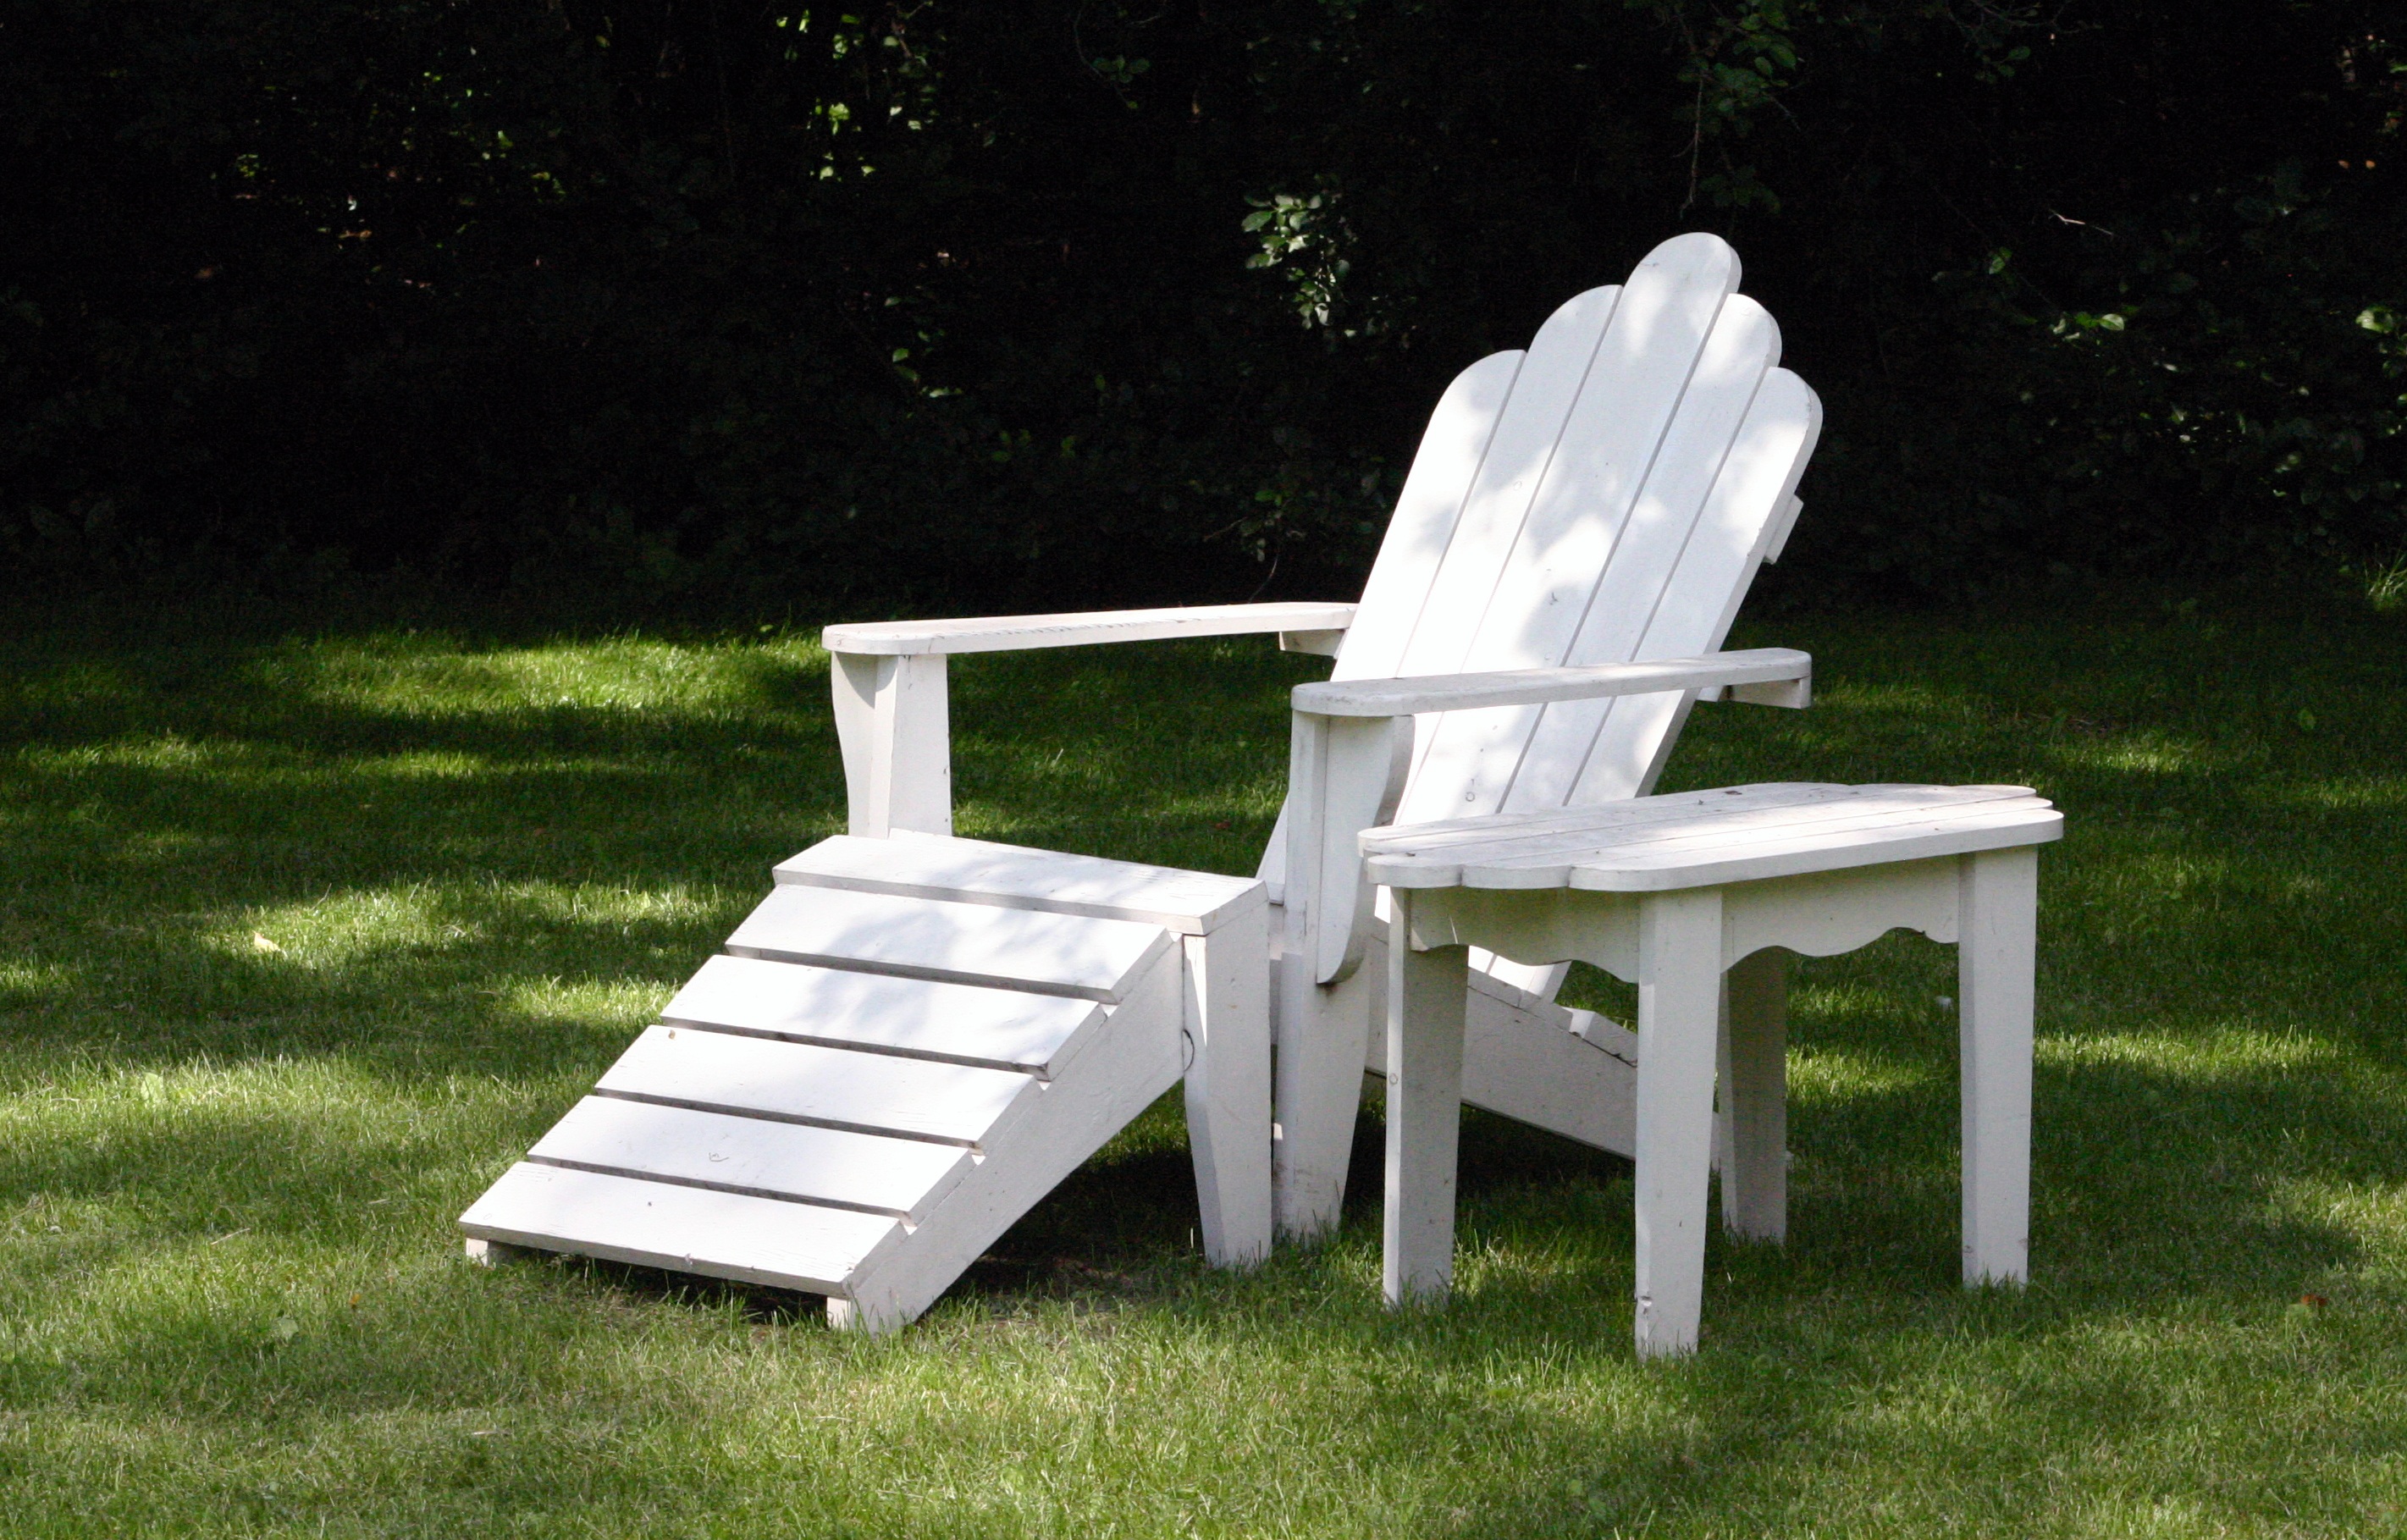
table, nature, grass, wood, sun, white, bench, countryside, air, chair, summer, vacation, spring, green, cottage, color, peaceful, natural, breeze, suburban, holiday, furniture, garden, homemade, carpenter, secluded, relaxation, bright, wooden, summertime, diy, weekend, adirondack, outdoor furniture